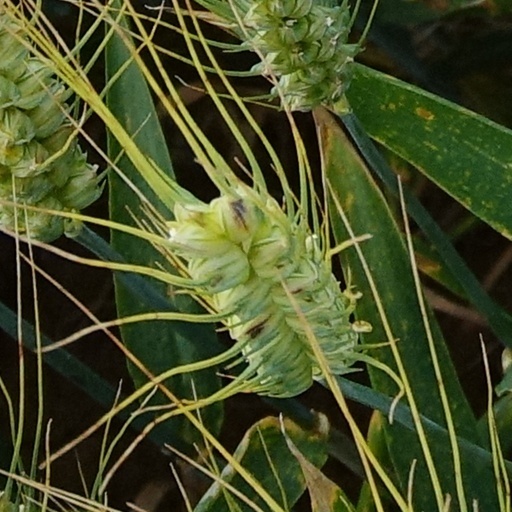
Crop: wheat